Giovanni Giolitti

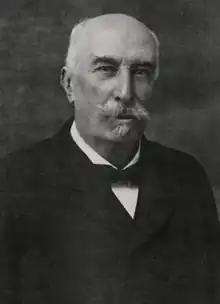
Giolitti in 1920

Giovanni Giolitti (27 October 1842 – 17 July 1928) was an Italian statesman. He was the prime minister of Italy five times between 1892 and 1921. He is the longest-serving democratically elected prime minister in Italian history, and the second-longest serving overall after Benito Mussolini. A prominent leader of the Historical Left and the Liberals, he is widely considered one of the most wealthy, powerful and important politicians in Italian history; due to his dominant position in Italian politics, Giolitti was accused by critics of being an authoritarian leader and a parliamentary dictator.